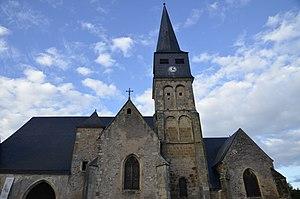
Vue générale de l'édifice, depuis la place.
Charenton-du-Cher est une commune française située dans le département du Cher en région Centre-Val de Loire.